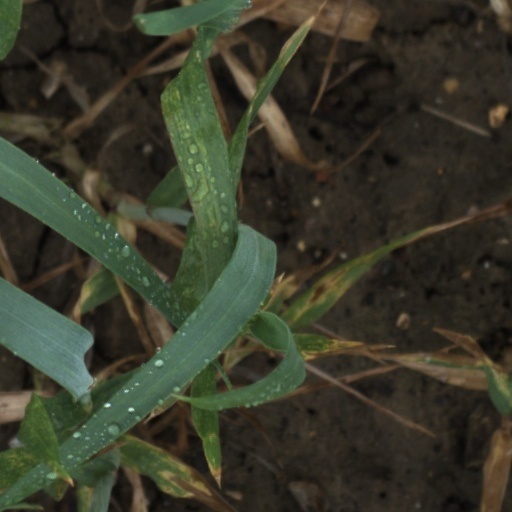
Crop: wheat